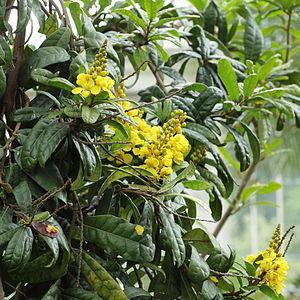
Acridocarpus est un genre de plantes de la famille des Malpighiaceae.